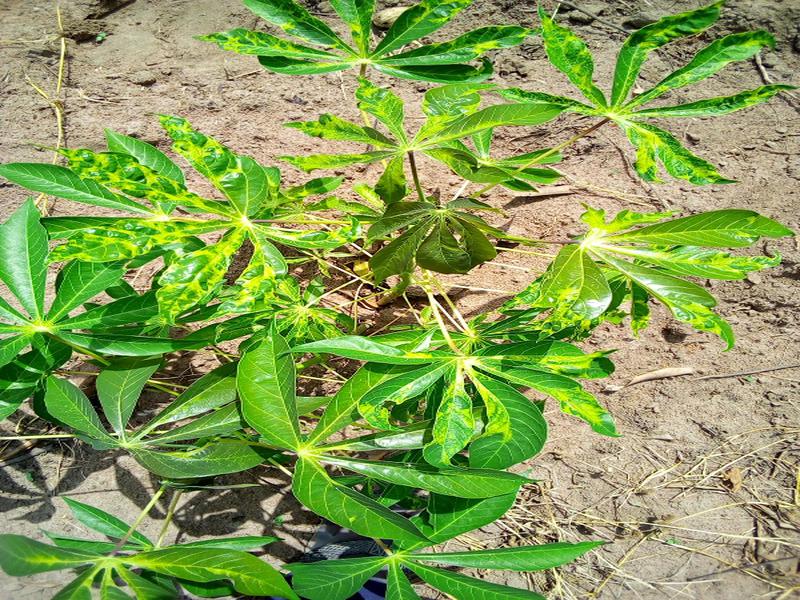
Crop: cassava
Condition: mosaic_disease